Jan Lubrański

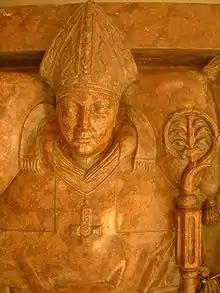
Tomb of Jan Lubrański

Jan Lubrański (1456 – 22 May 1520) was a Polish bishop, politician and diplomat. His coat of arms was Godziemba.